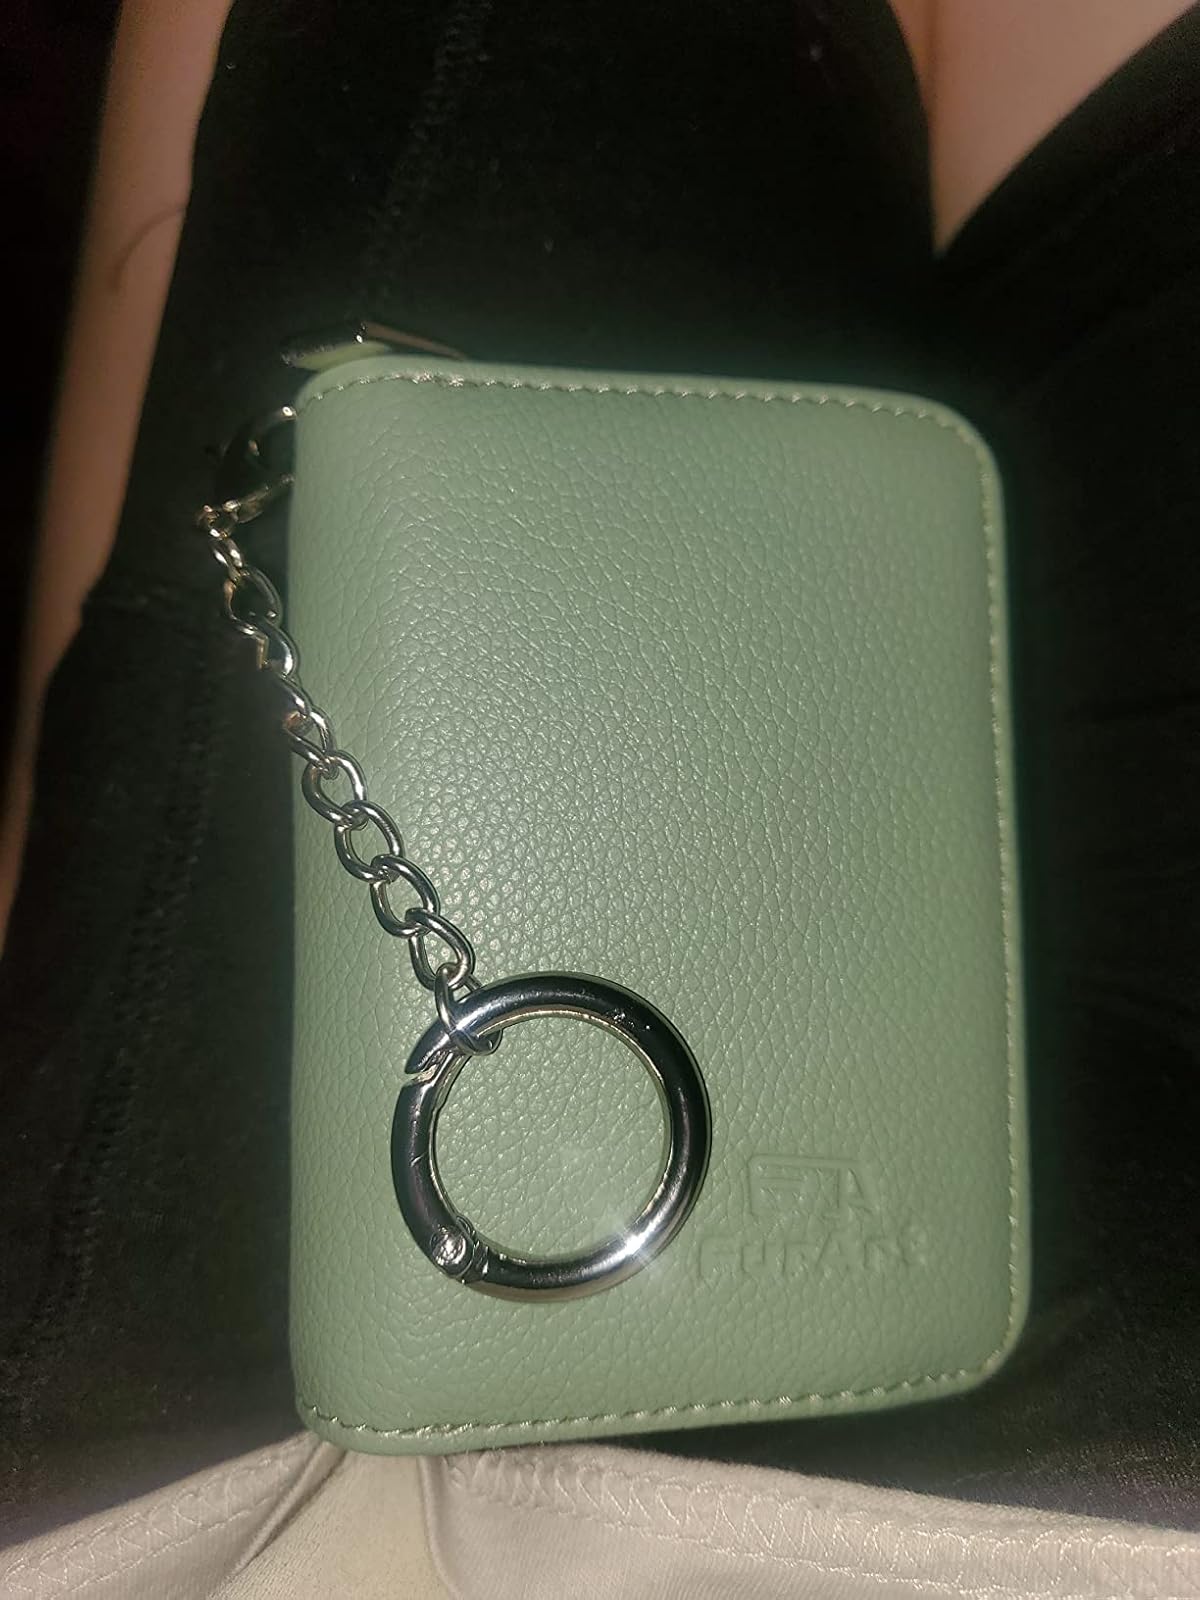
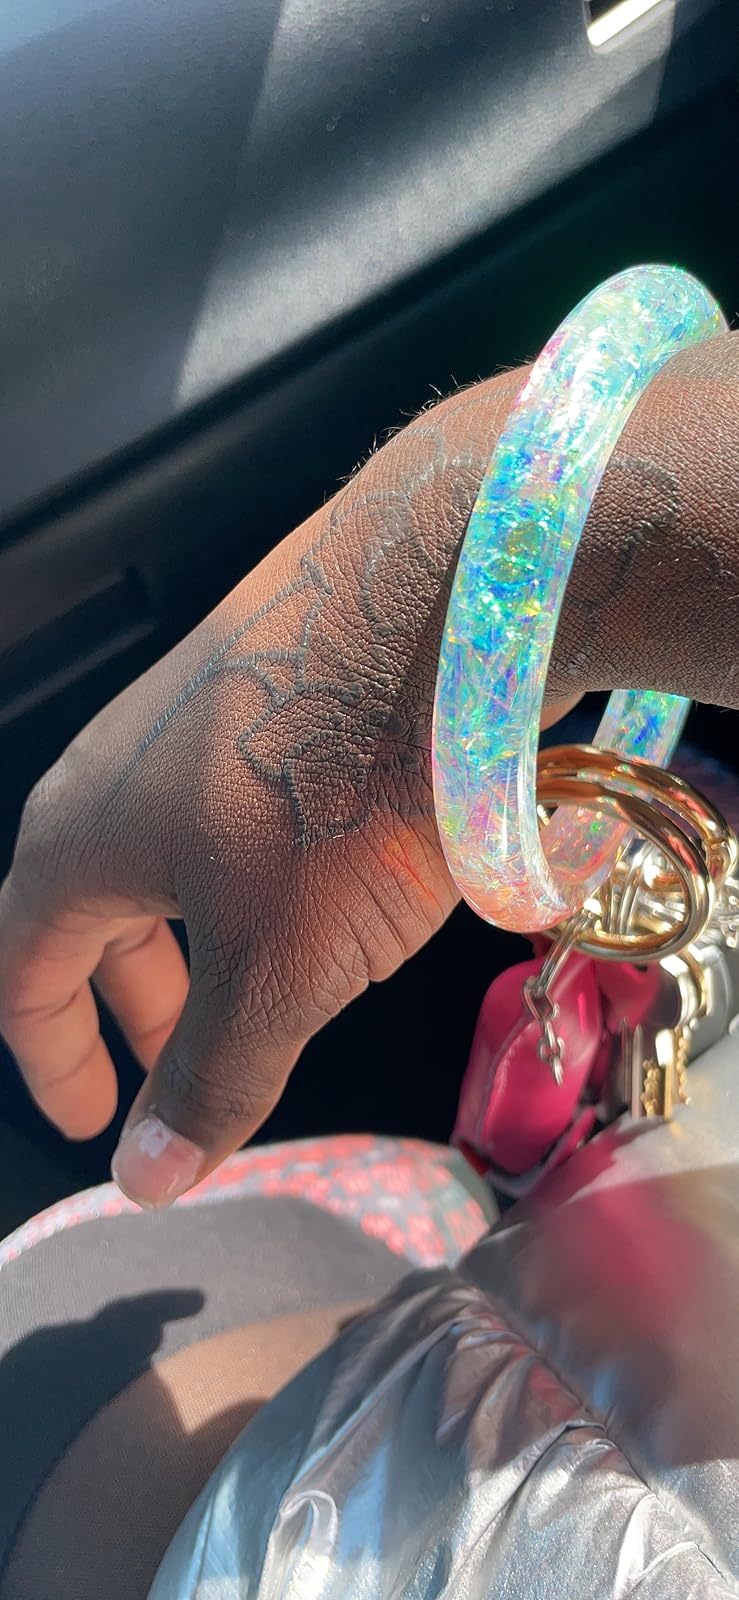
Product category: accessories_keychain
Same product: no